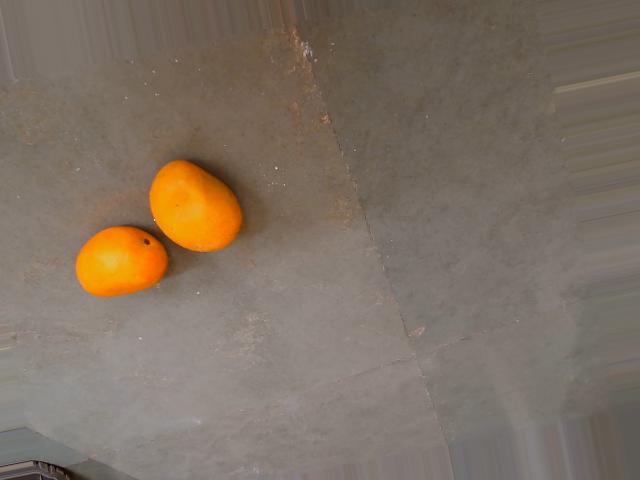
Label: Ripe_Mango